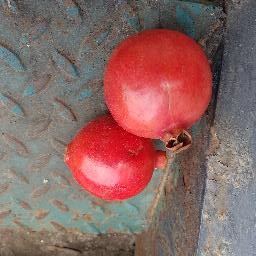
Fruit: Pomegranate
Quality: Good